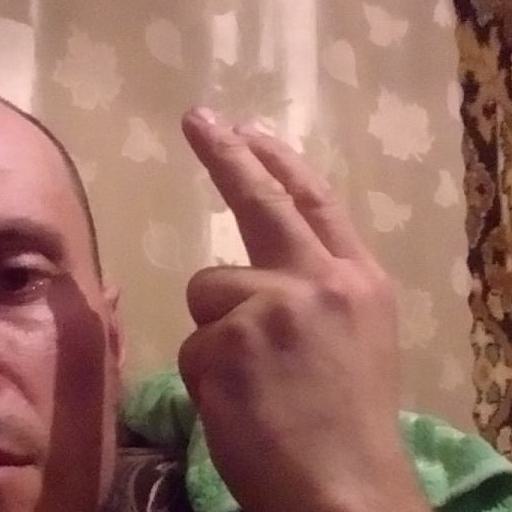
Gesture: two_up_inverted